Naata (film)

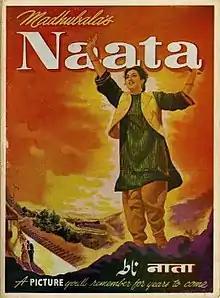

Naata is a 1955 Indian Hindi-language social film directed by Deena Nath Madhok and starring Madhubala, Abhi Bhattacharya and Chanchal.""